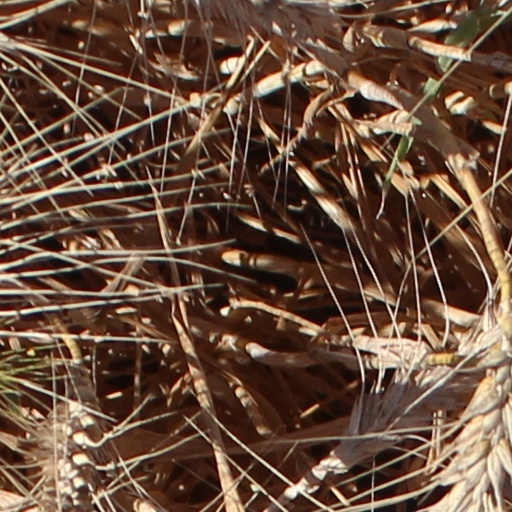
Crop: wheat